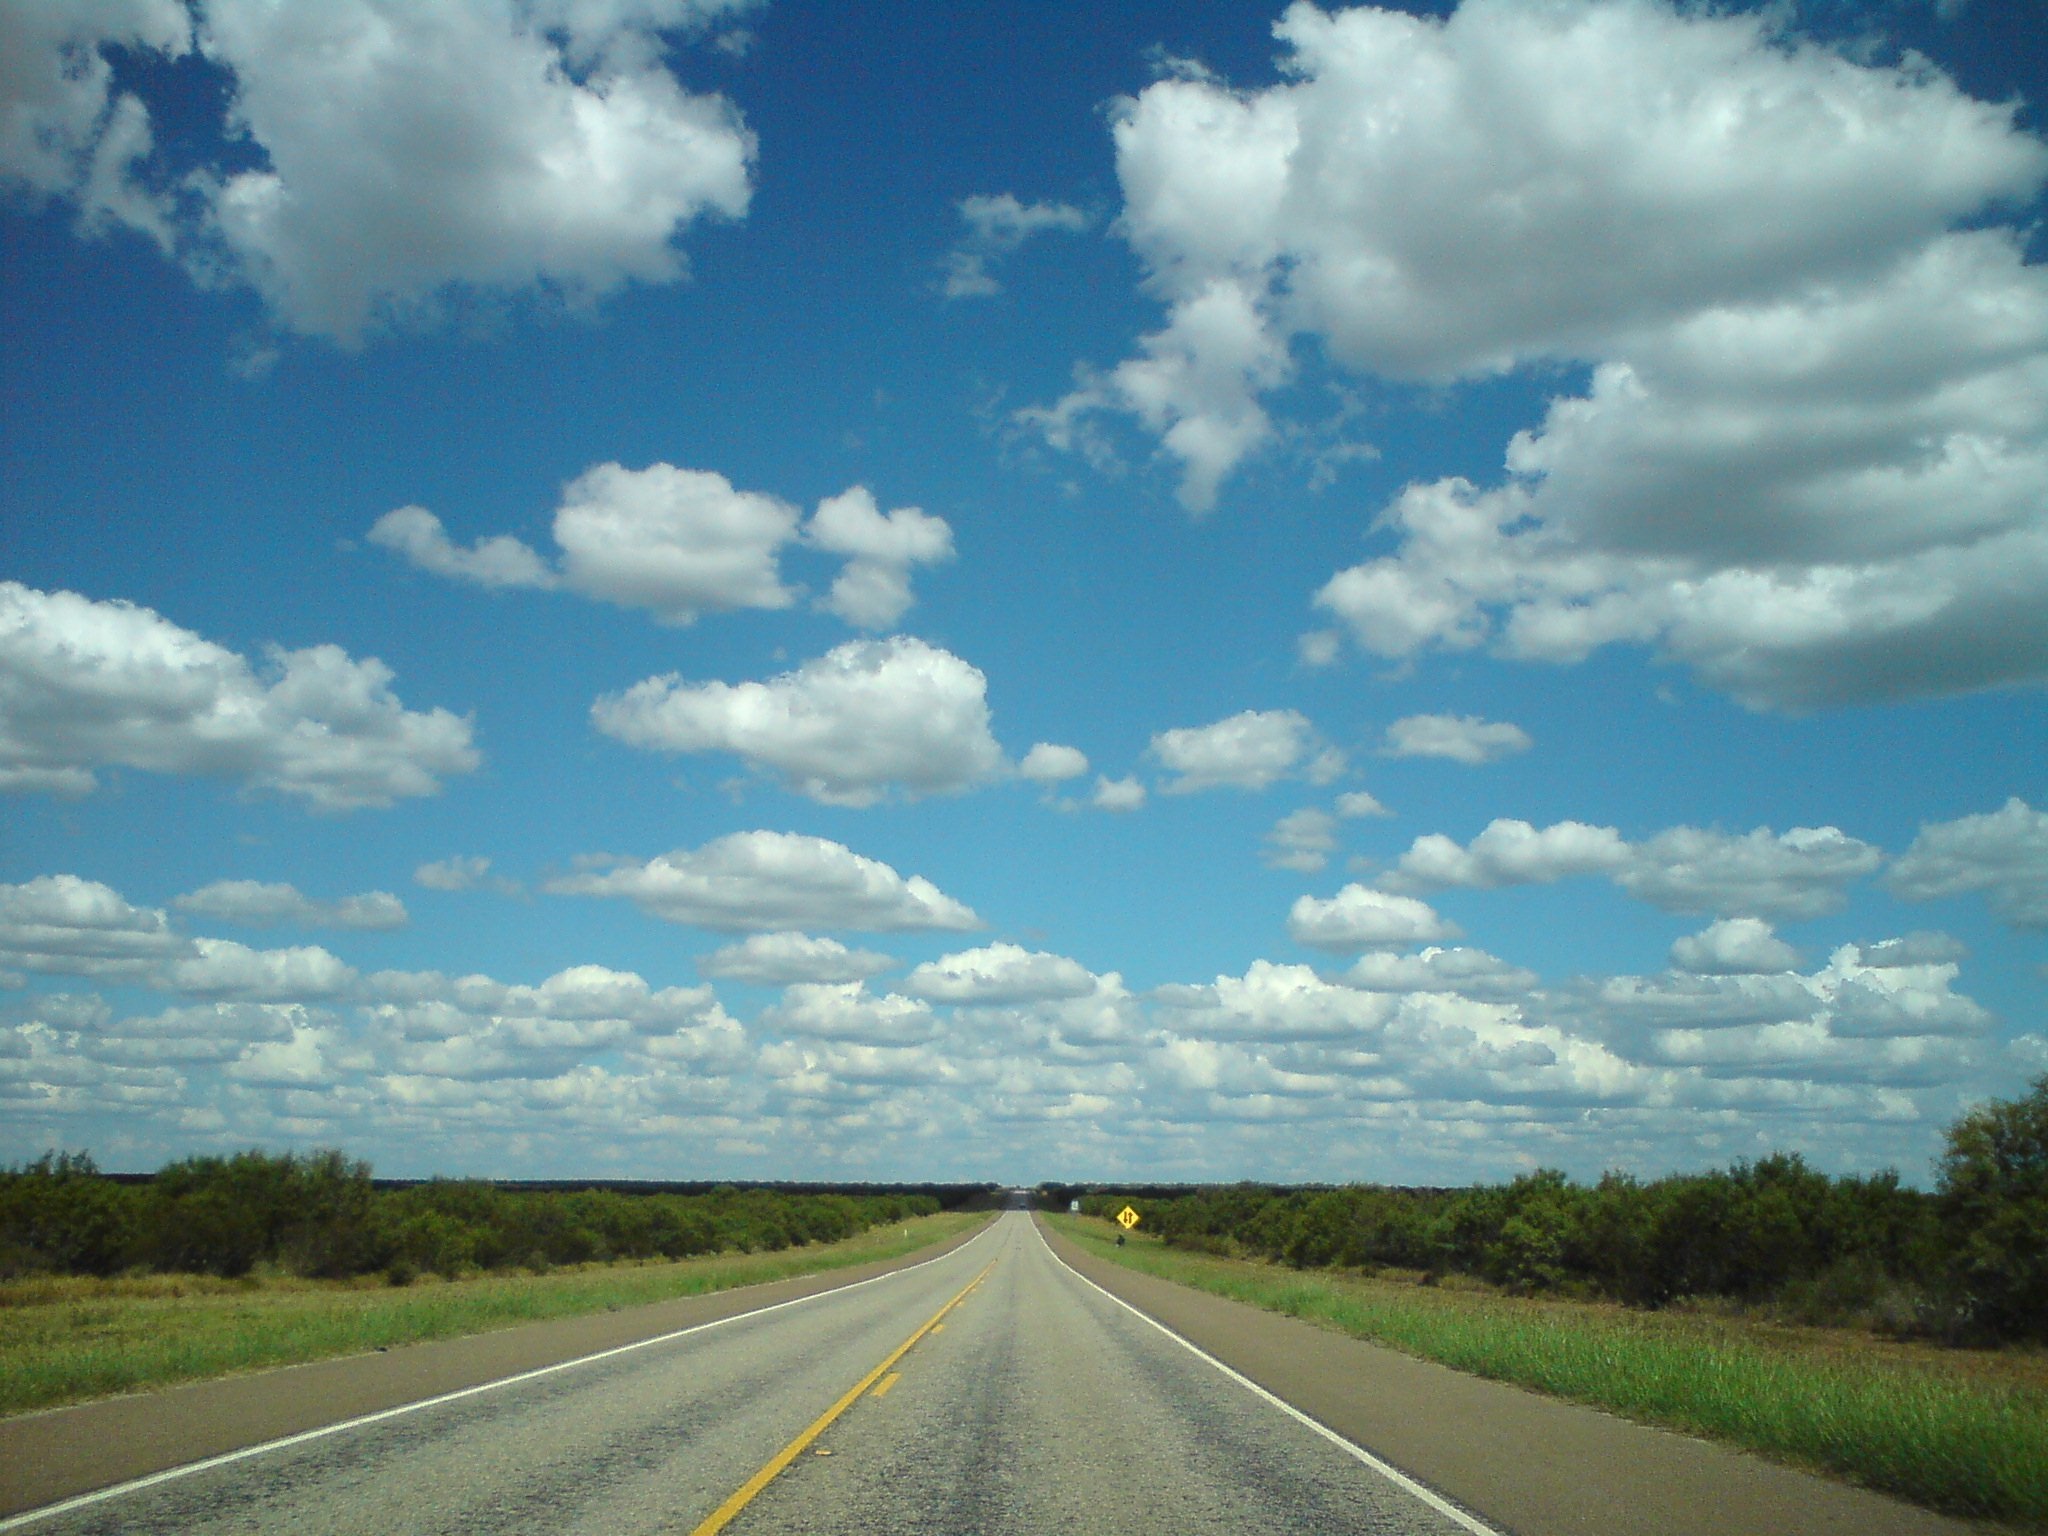
horizon, cloud, sky, road, field, prairie, highway, cumulus, plain, road trip, grassland, infrastructure, nonbuilding structure, controlled access highway